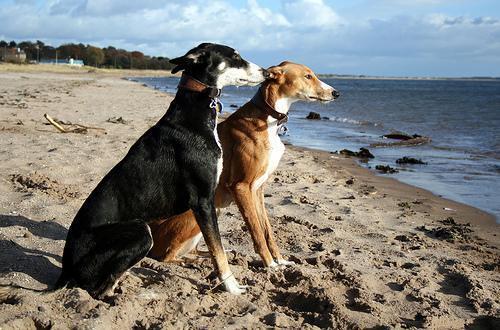
whippet